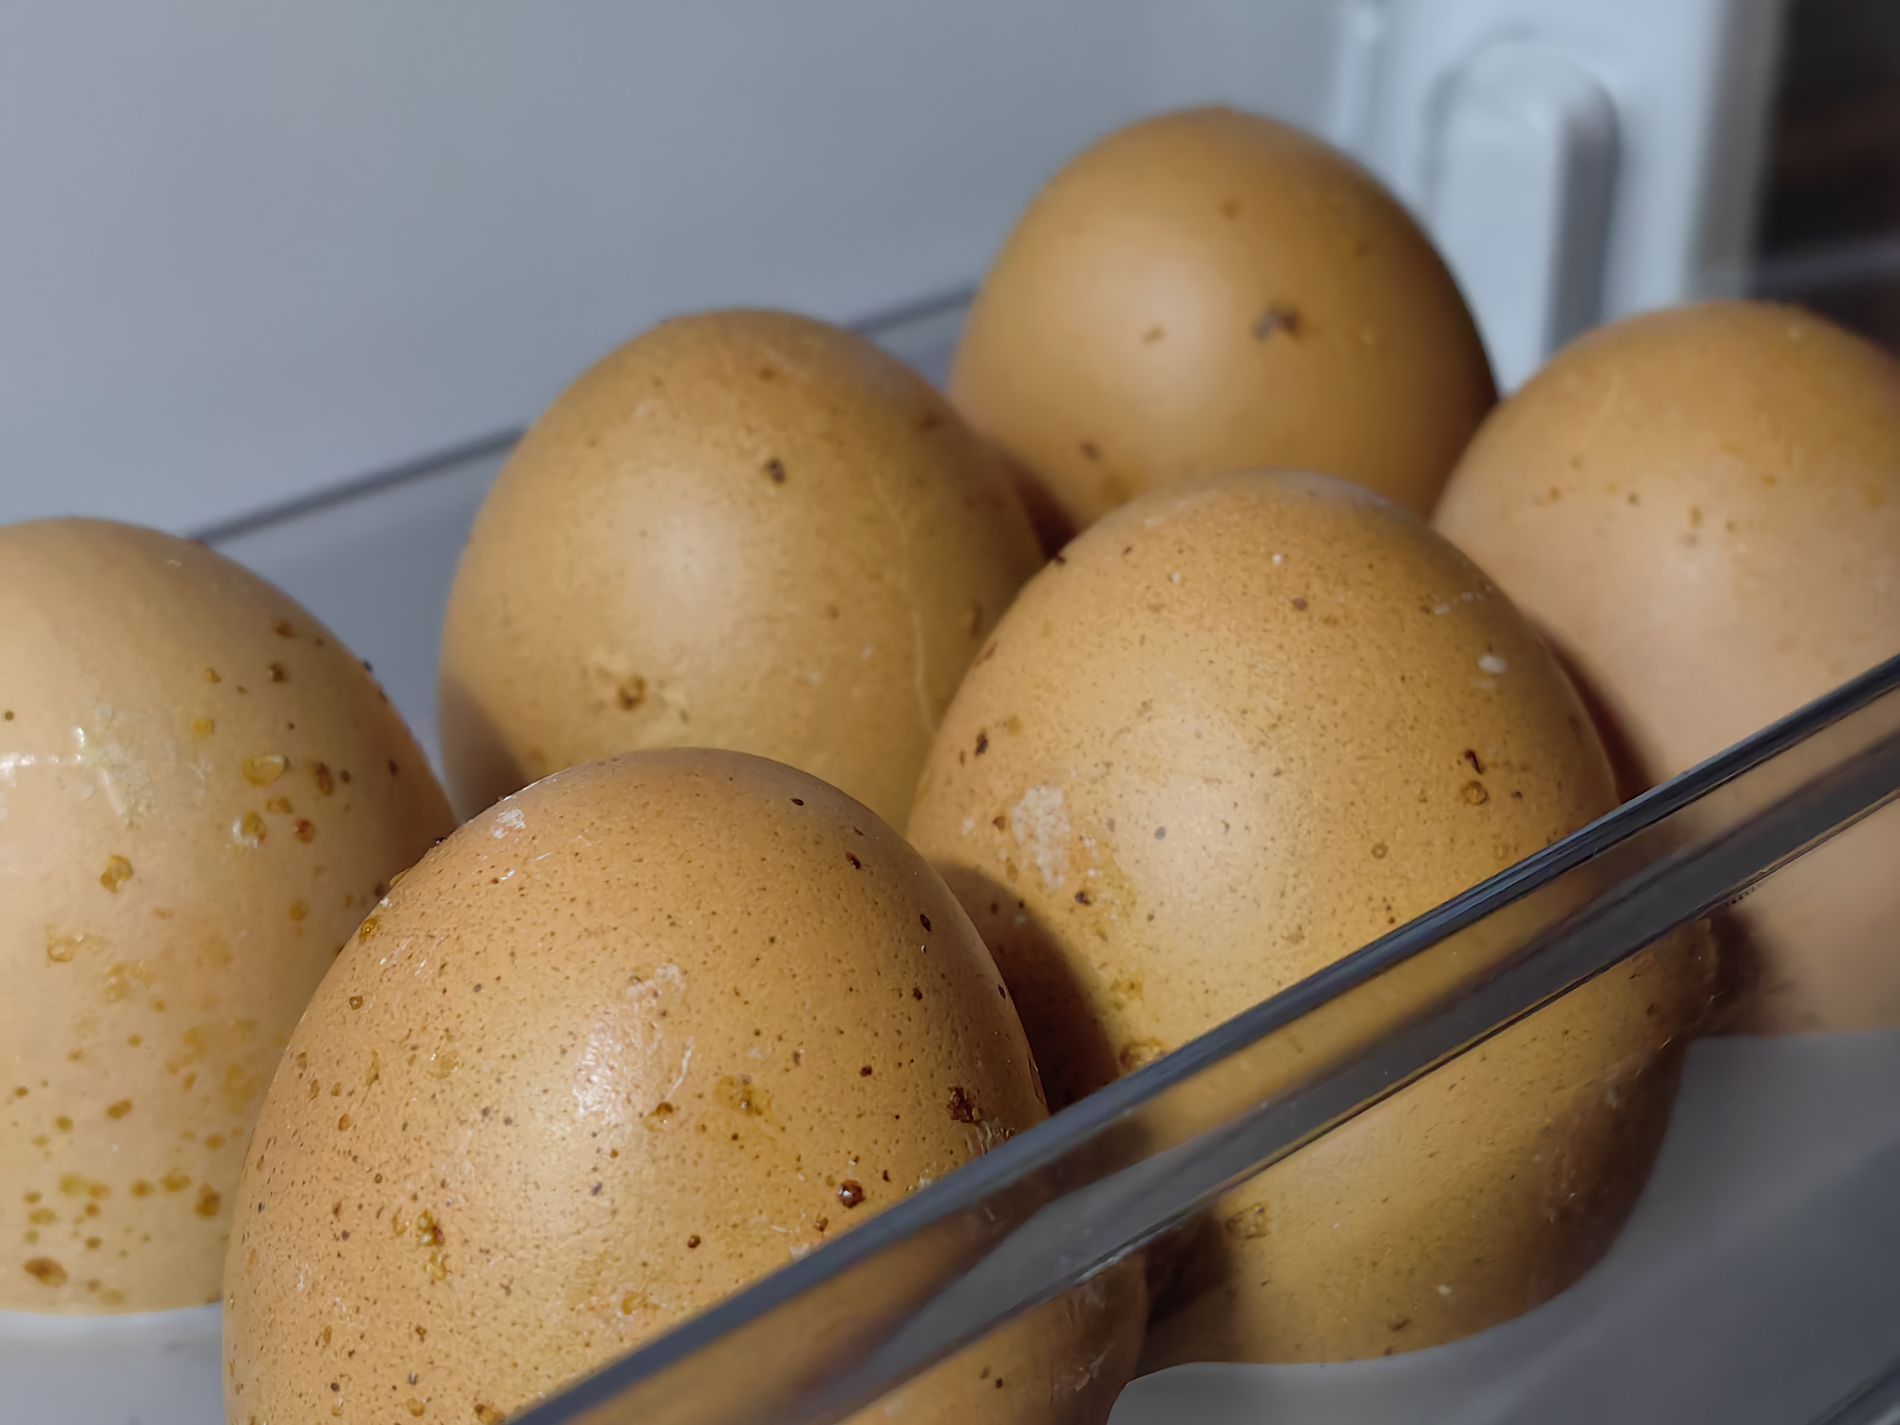
Fresh Eggs
A close-up view of several eggs, neatly arranged inside a refrigerator on a glass shelf
Close-up shot, slightly tilted angle  The image captures a detailed look at brown eggs resting in glass shelf . Their speckled surfaces and subtle imperfections highlight their organic nature
Labels: Egg, Food, Glass Shelf, Fridge Interior
Camera: HUAWEI HUAWEI P60 Pro
Aperture: F2
Exposure: 1/33 sec
ISO: 800
Focal length: 6.3 mm